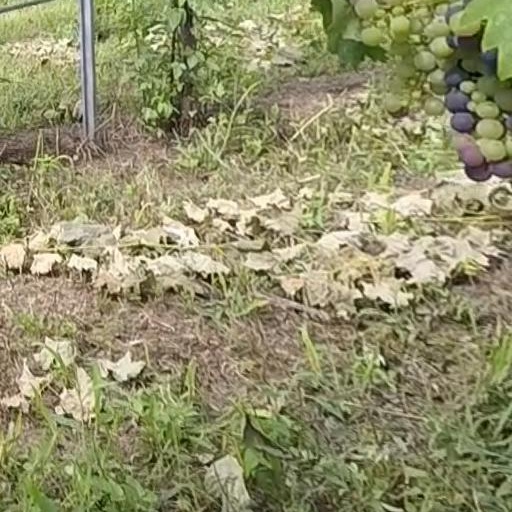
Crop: grape